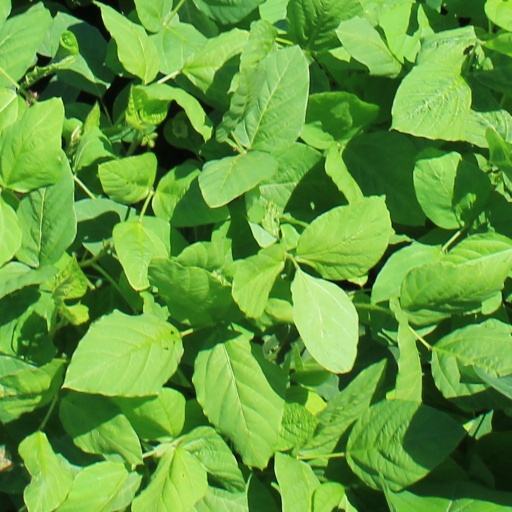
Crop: soybean